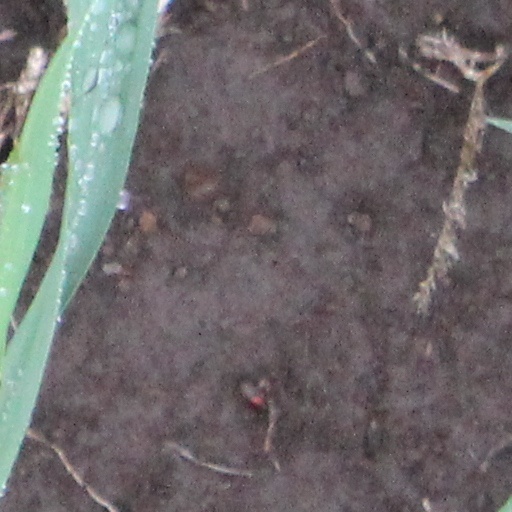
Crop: wheat